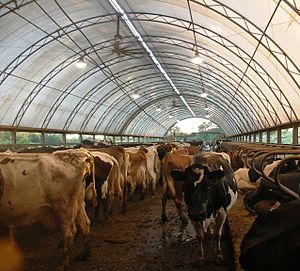
Industrialiserede landbrug
Moderne kvægfarm
Industrialiserede landbrug henviser til den industrialiserede produktion af kvæg, fjerkræ, fisk og afgrøder. Ved overgangen til industrielle produktionsmetoder øges samtidig kapitalbehovet, og begge dele medfører, at landbrugenes eksistens som privatejede, selvstændige enheder efterhånden går tabt. Det får den følge, at landbrugerne ændrer opfattelsen af deres rolle i samfundet og af deres forhold til jord, afgrøder og husdyr. Metoderne, der bruges, fokuserer oftest på økonomisk afkast, og man bekymrer sig kun i mindre grad om ting som dyrenes forhold.